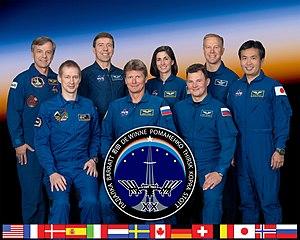
Expédition 20 est la 20ᵉ expédition vers la Station spatiale internationale (ISS). C'est la première expédition avec un équipage permanent de six astronautes à bord de l'ISS.